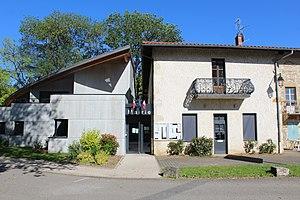
Mairie de Meillonnas.